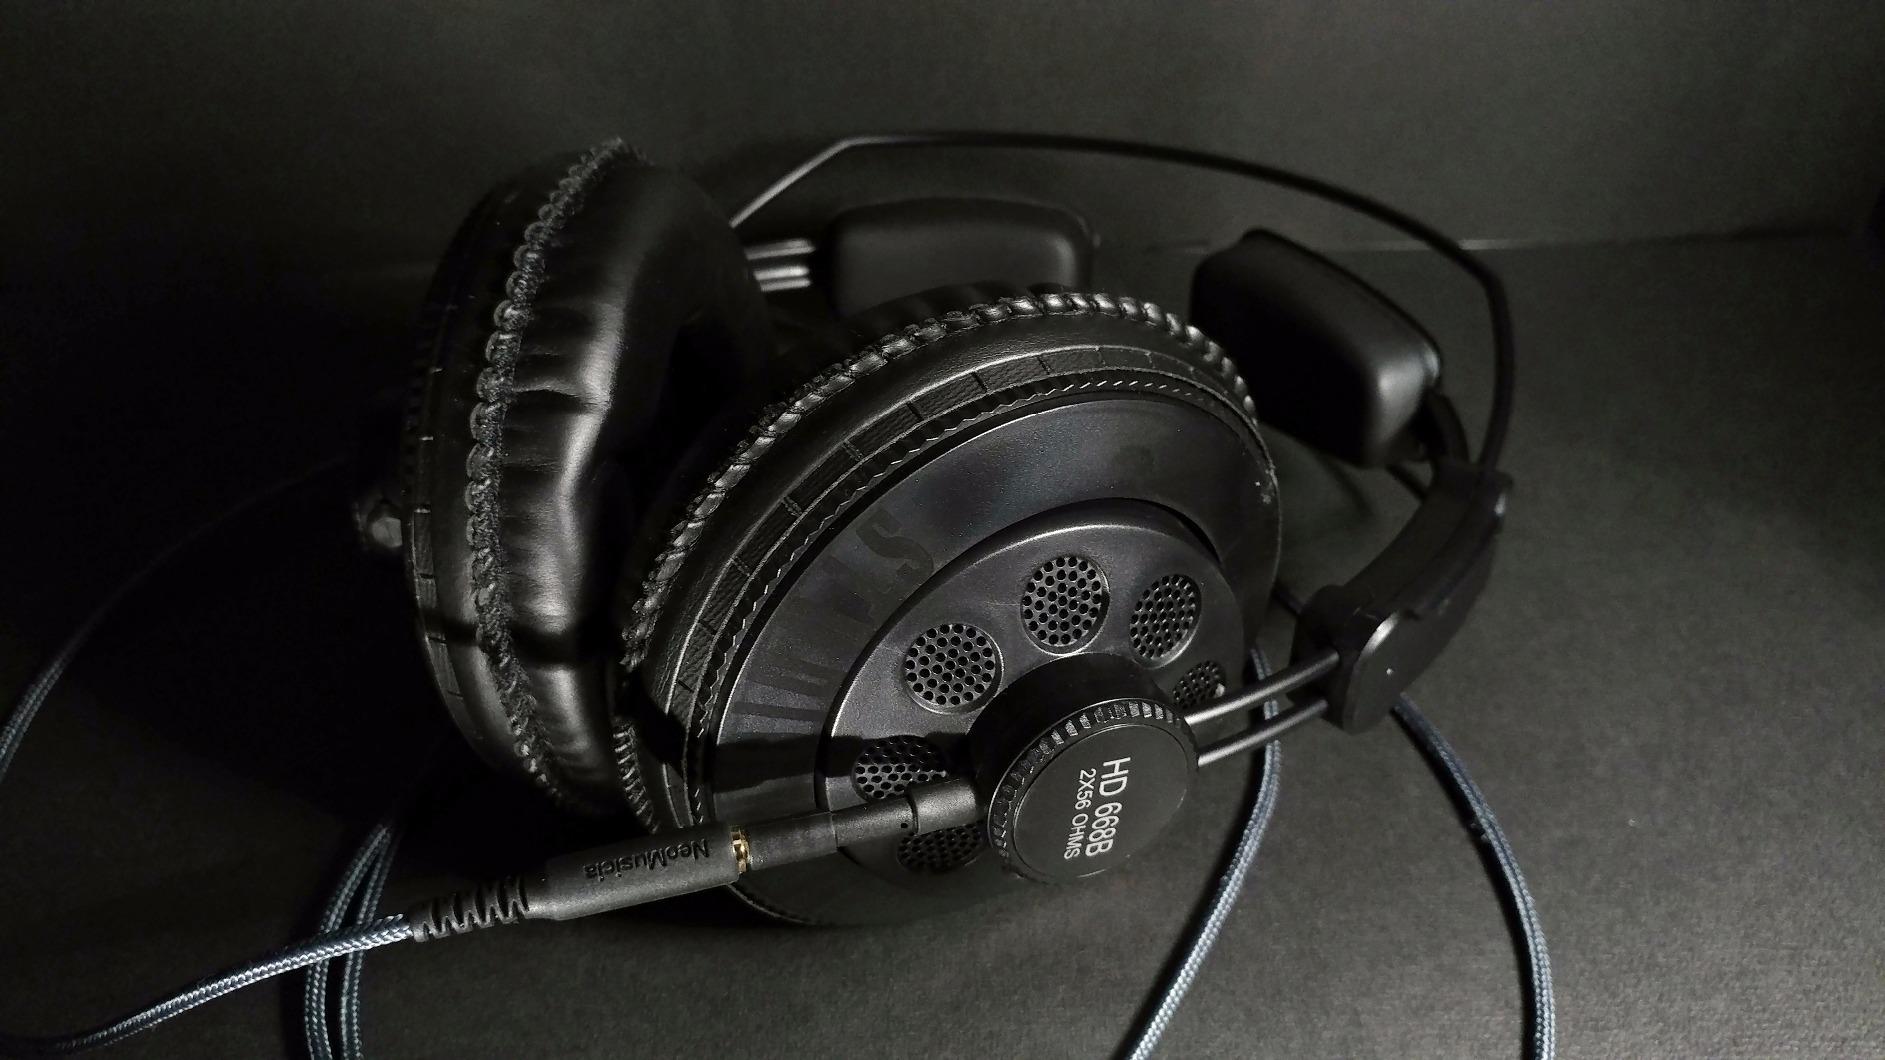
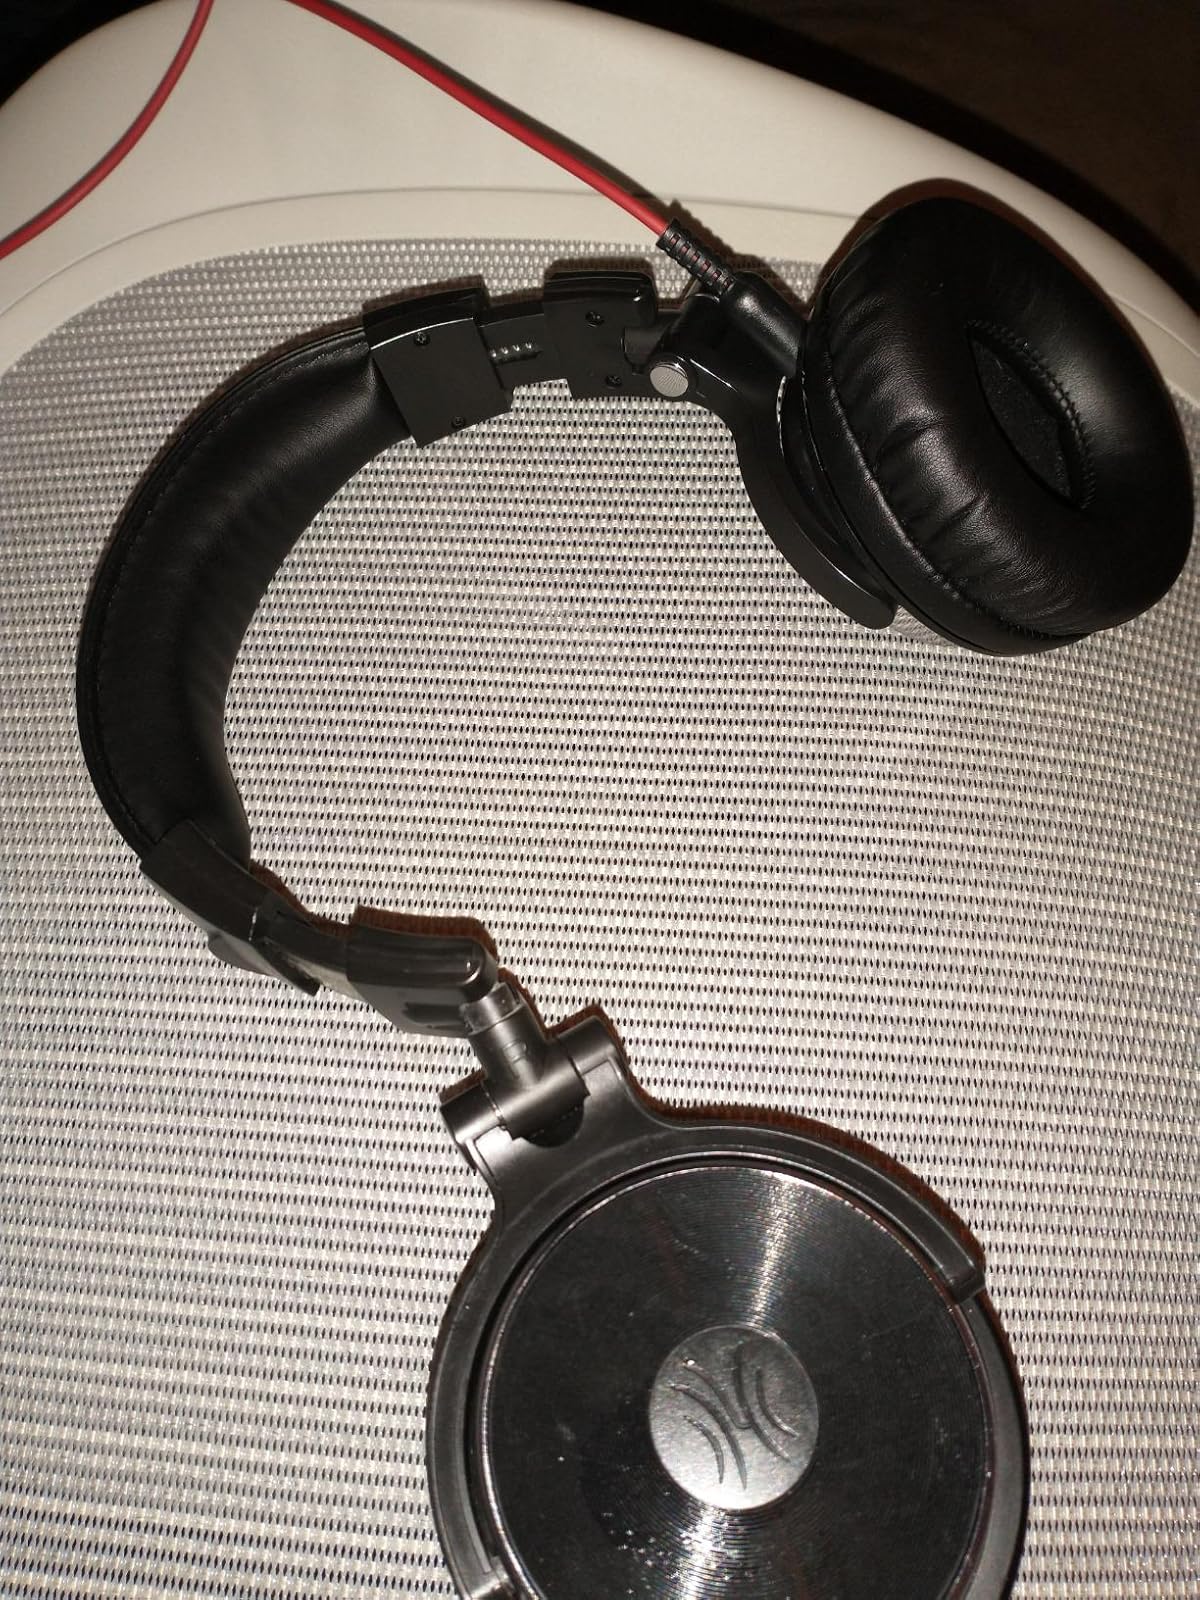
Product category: headphones
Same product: no